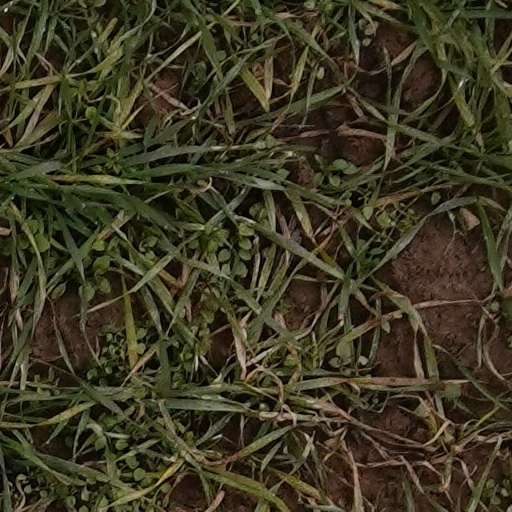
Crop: wheat